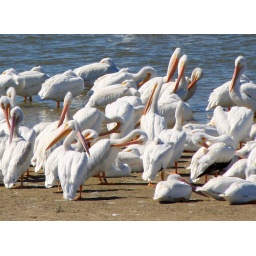
Pelicans rest on the beach after hunting for fish near Texas City, Tx.